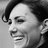
Emotion: happy